Serb-Catholic movement in Dubrovnik

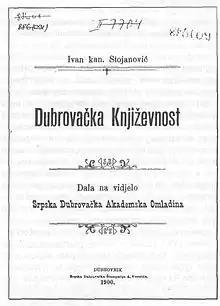
"Literature of Dubrovnik", published by the Serb Academic Youth of Dubrovnik (1900).

During the Revolutions of 1848 in the Habsburg areas (1848-1849), the Serbian government was involved on the side of the South Slavs in Serbian Vojvodina, and at the same time Matija Ban traveled to Croatian lands and advocated for pan-Slavic as well as pro-Serbian ideas, claiming the Kingdom of Dalmatia should be unified with the Kingdom of Croatia-Slavonia, but also describing the language of Dubrovnik as Serbian. By 1850, the revolution was over and Ban, particularly because he had acquired Serbian citizenship in 1844, became suspicious to the Austrian police in Dubrovnik, who started to monitor him. At that point, he was summoned to Belgrade where Garašanin suspended all of his operations and ordered him to permanently return to Belgrade. He hesitated, but was persuaded by Prince Aleksandar and others to comply. He did however leave his family in Dubrovnik and published two more issues of the journal "Dubrovnik" in Ljudevit Gaj's publishing house in Zagreb in 1851 and 1852.